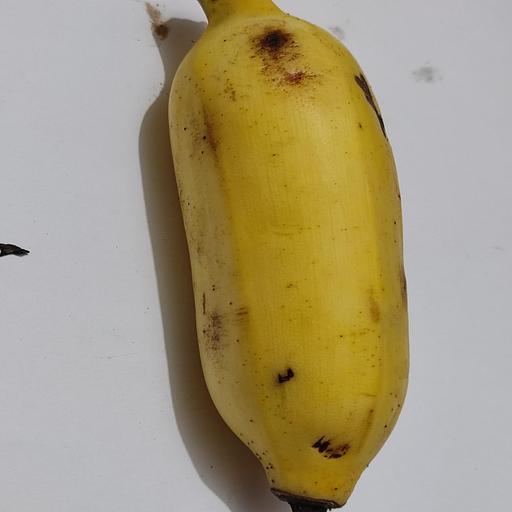
Crop type: Banana